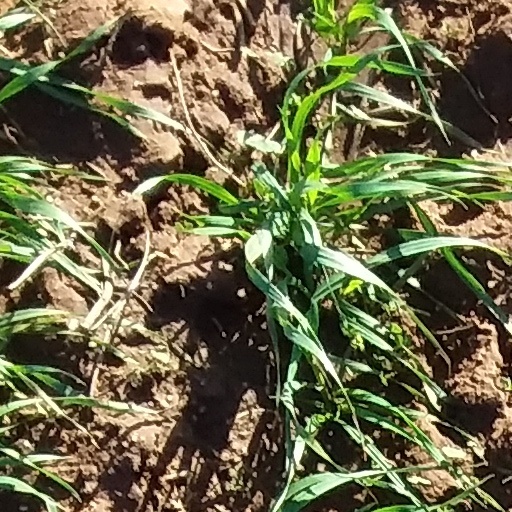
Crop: wheat